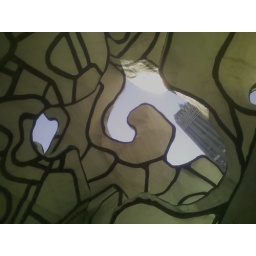
Manhattan New York City, A interesting scupture near the chase building on wall street